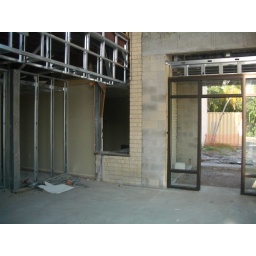
1st floor wall standing in the main area showing the west side of the building!!